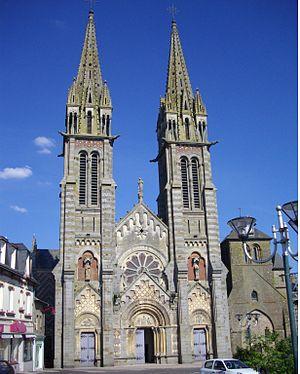
Eglise de la Ferté-Macé (Basse-Normandie, Farnce)
La Ferté-Macé est une commune française située dans le département de l'Orne en région Normandie, peuplée de 5 237 habitants.
L'église Notre-Dame-de-l'Assomption est une église située à La Ferté-Macé, en France.
L'Orne est un département français de la région Normandie, ainsi appelé depuis 1790 du nom du fleuve qui y prend sa source puis le traverse. L'Insee et la Poste lui attribuent le code 61.